Charles Dera

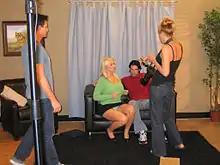
Dera on a porn set in November 2007

In 2005, Dera was named "Playgirl" magazine's Man of the Year. He has appeared in 313 films for the production company Brazzers, as well as many Reality Kings movies. He has appeared in over 1,100 videos throughout his pornographic career. He also performed as "The Veteran" in the male strip troupe Men of the Strip. In 2016, he played the role of "Donald Drumpf" alongside Cherie DeVille as "Hillary Clayton" in the parody "ZZ Erection" for Brazzers. Dera received the XBIZ Award for Best Actor in 2018.